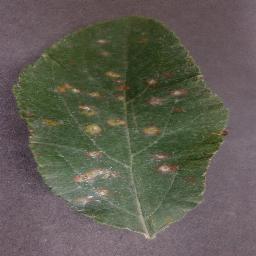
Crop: apple
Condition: cedar_rust